Wien Nordwestbahnhof

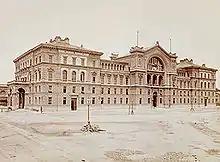
Main facade shortly after completion in 1873

The fact that such a large infrastructure project as the construction of the Northwest Railway was financed privately must be seen against the background of the public finances of Austria-Hungary. Due to the heavily strained state budget in the years around the Austro-Prussian War of 1866 and the boycott of tax increases by the Imperial Council, which was dominated by the nobility, the state sold existing railway lines to private investors and promoted the expansion and new construction with guaranteed interest for shares.